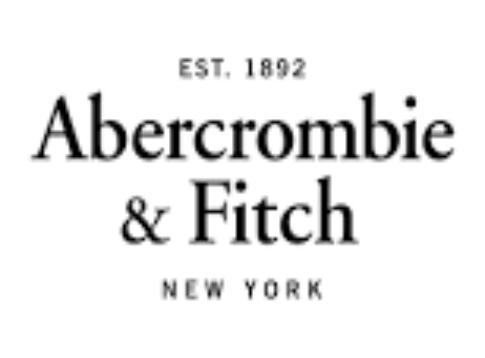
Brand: Abercrombie & Fitch
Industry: Clothes